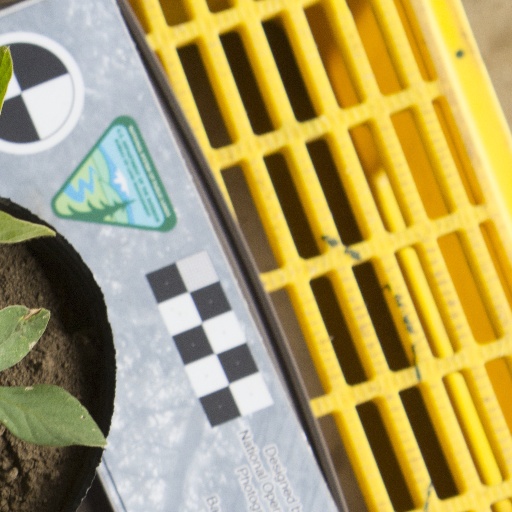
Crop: soybean